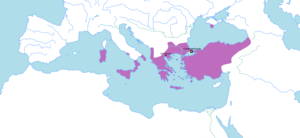
Sous le nom de guerres byzantino-bulgares on regroupe les conflits qui opposèrent l’Empire byzantin aux peuplades bulgares dès l’installation de celles-ci dans la péninsule des Balkans au VIIᵉ siècle et se continuèrent jusqu’à la conquête de la Bulgarie par les Turcs ottomans en 1396.